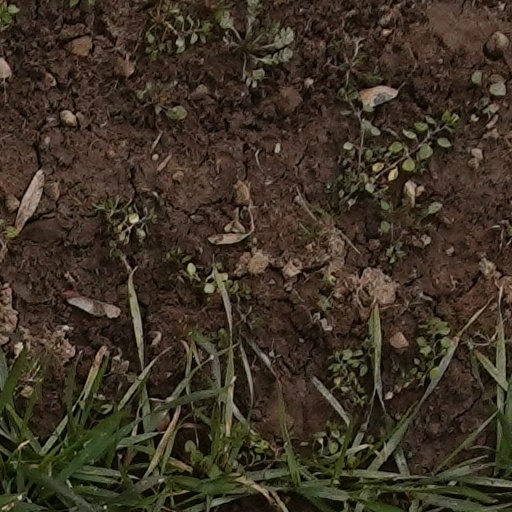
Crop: wheat